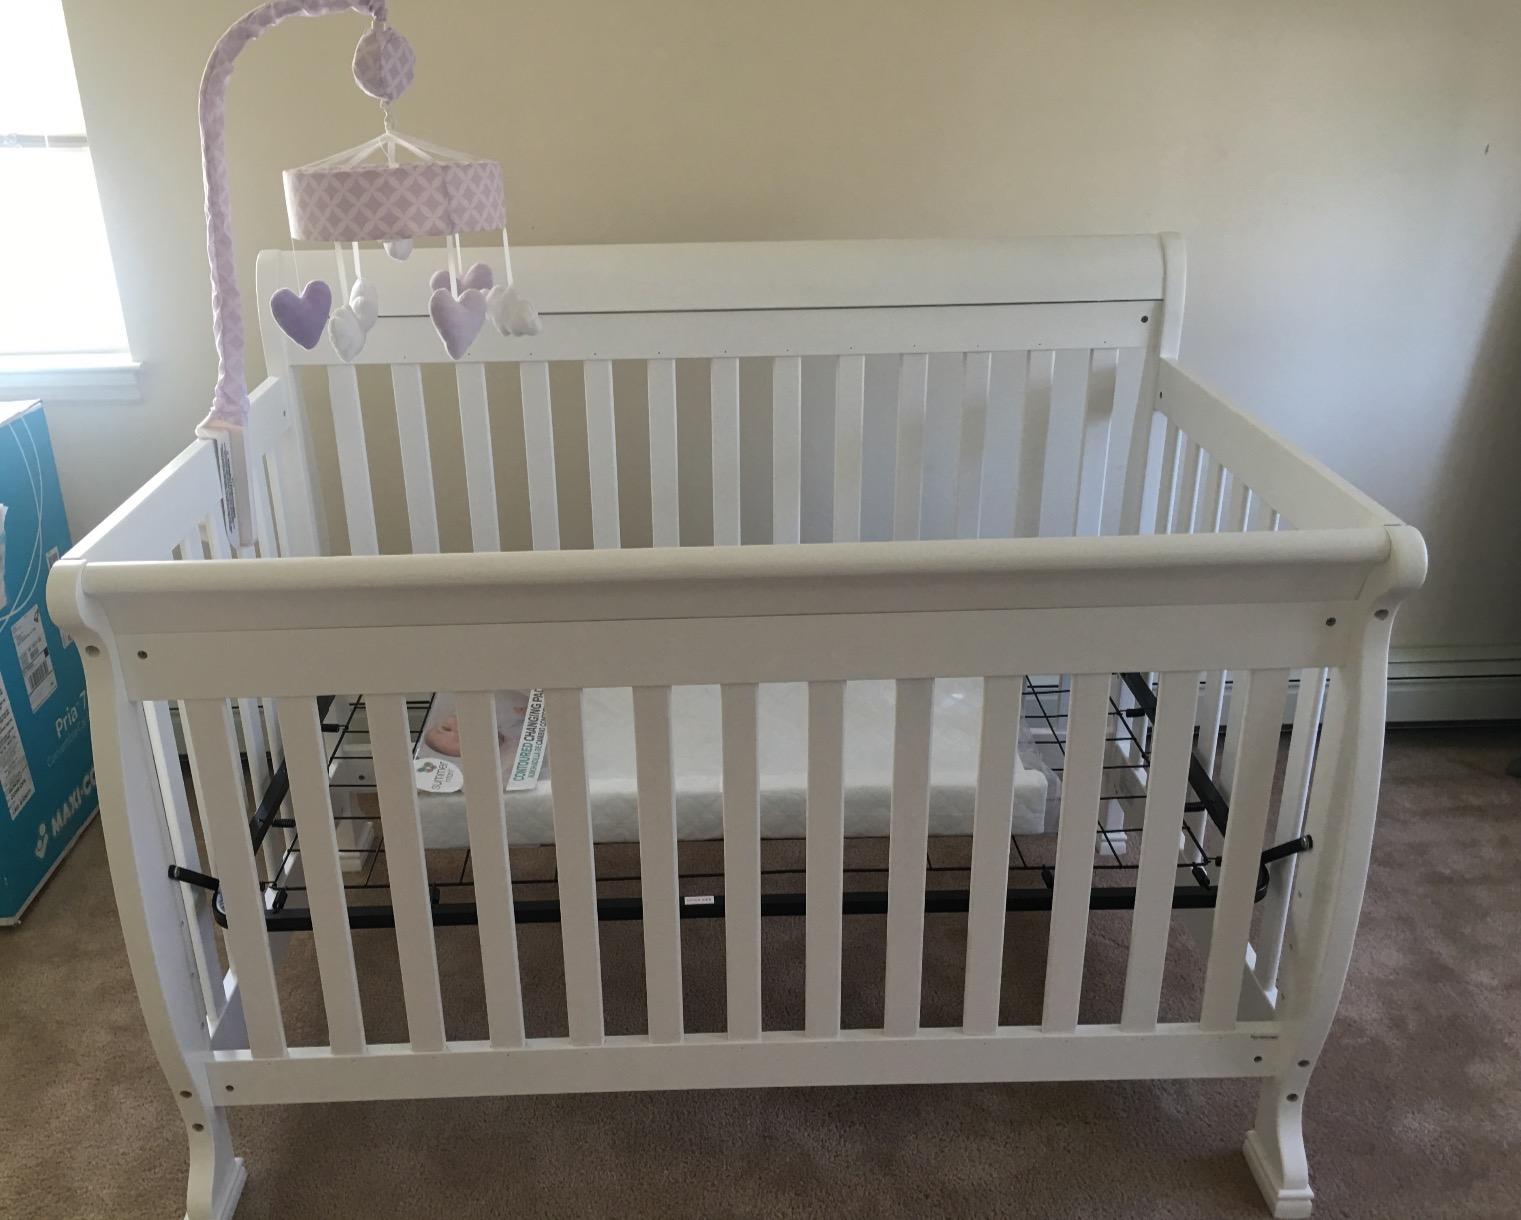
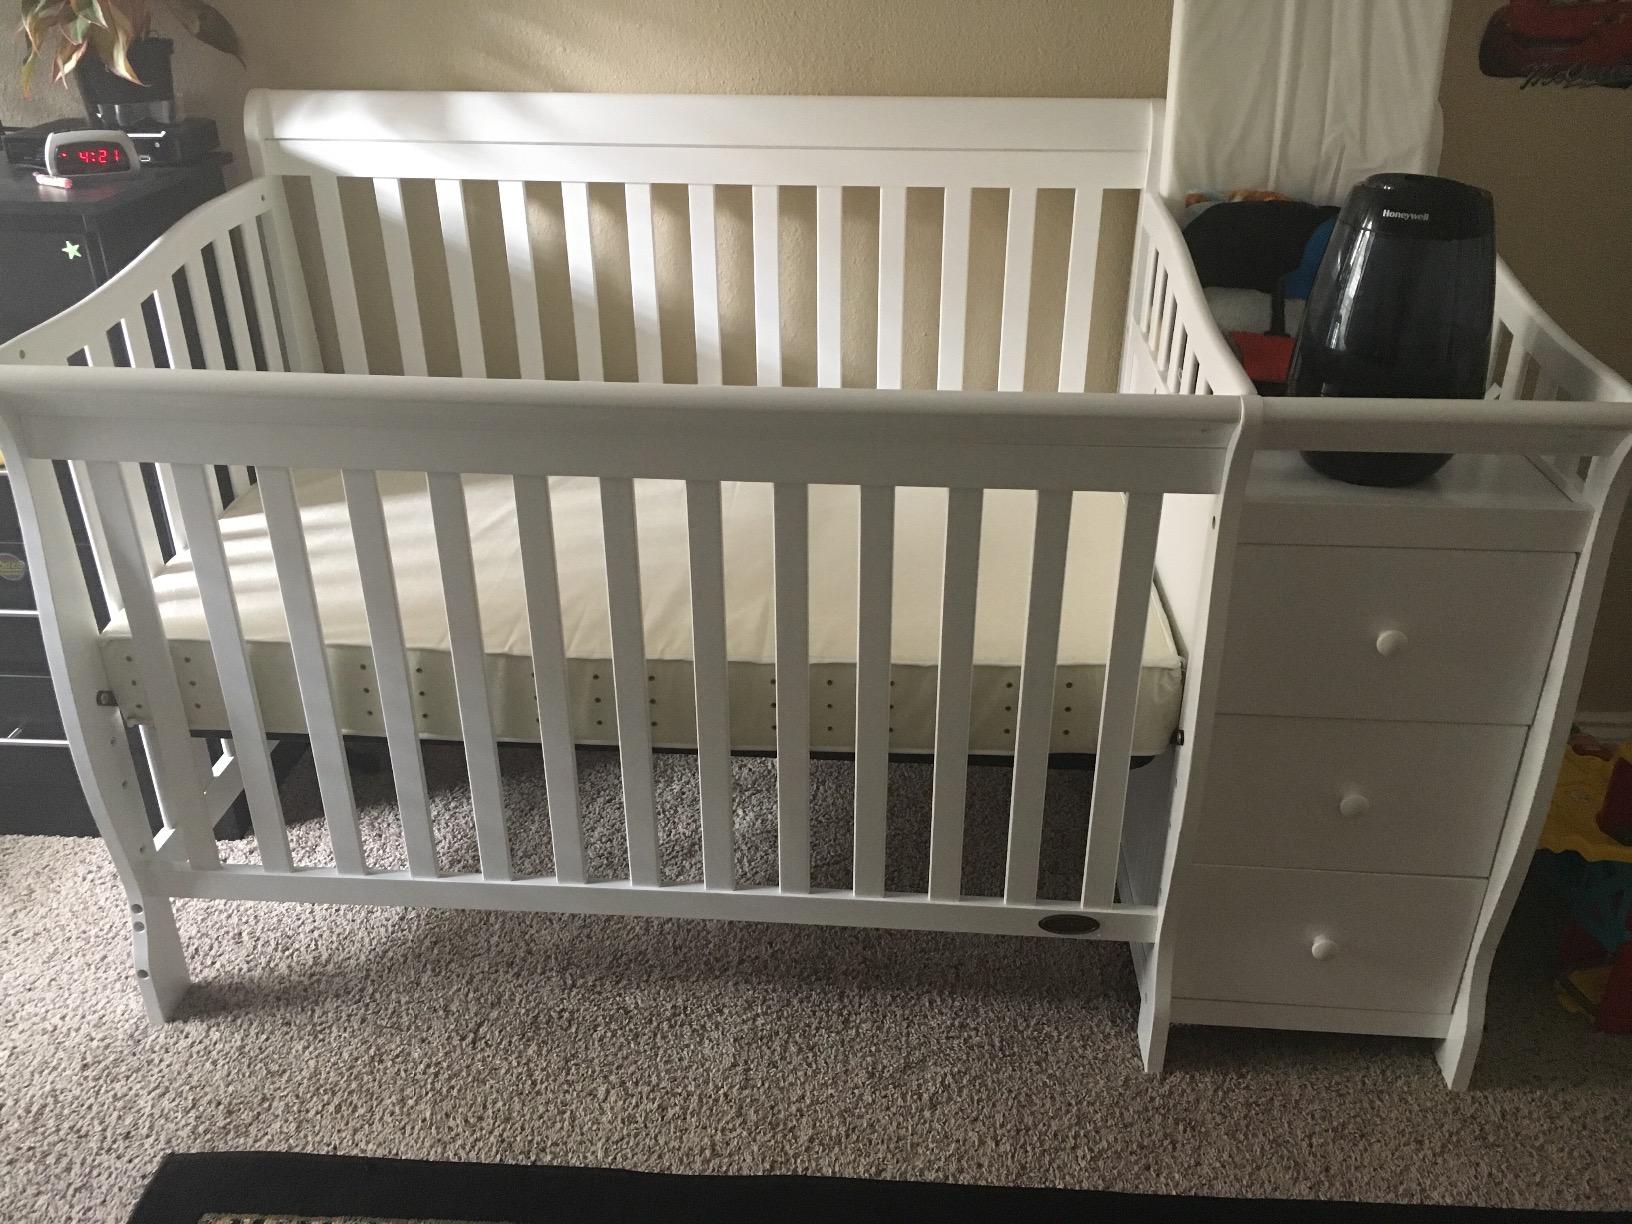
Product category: products_crib
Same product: no